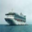
Label: ship